Bernd von Brauchitsch

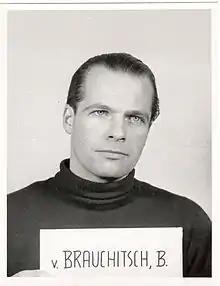
Brauchitsch at the Nuremberg trials

Bernd von Brauchitsch (30 September 1911 – 19 December 1974) was a German aristocratic "Luftwaffe" colonel during World War II and adjutant to "Reichsmarschall" Hermann Göring.